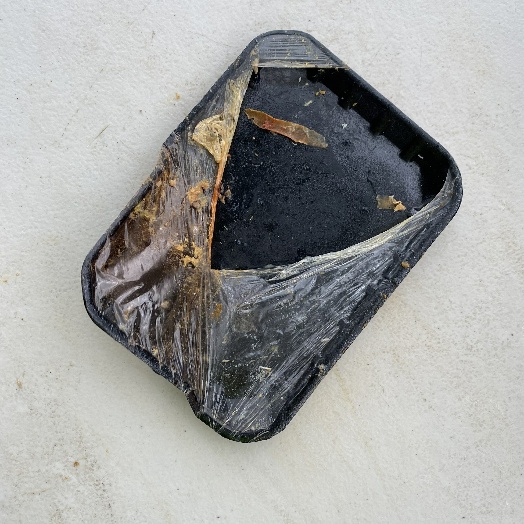
Label: Plastic